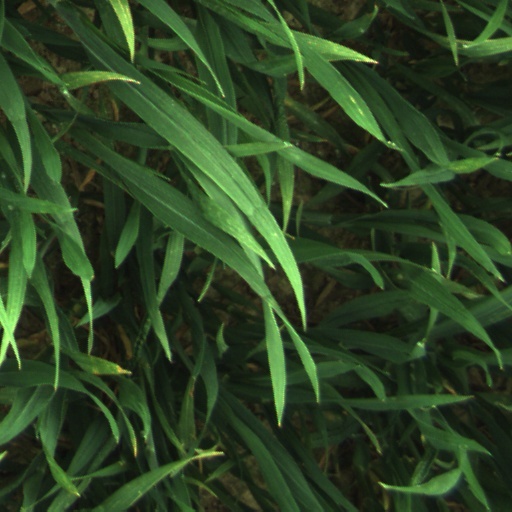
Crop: wheat